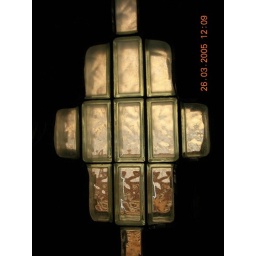
window in the bathroom